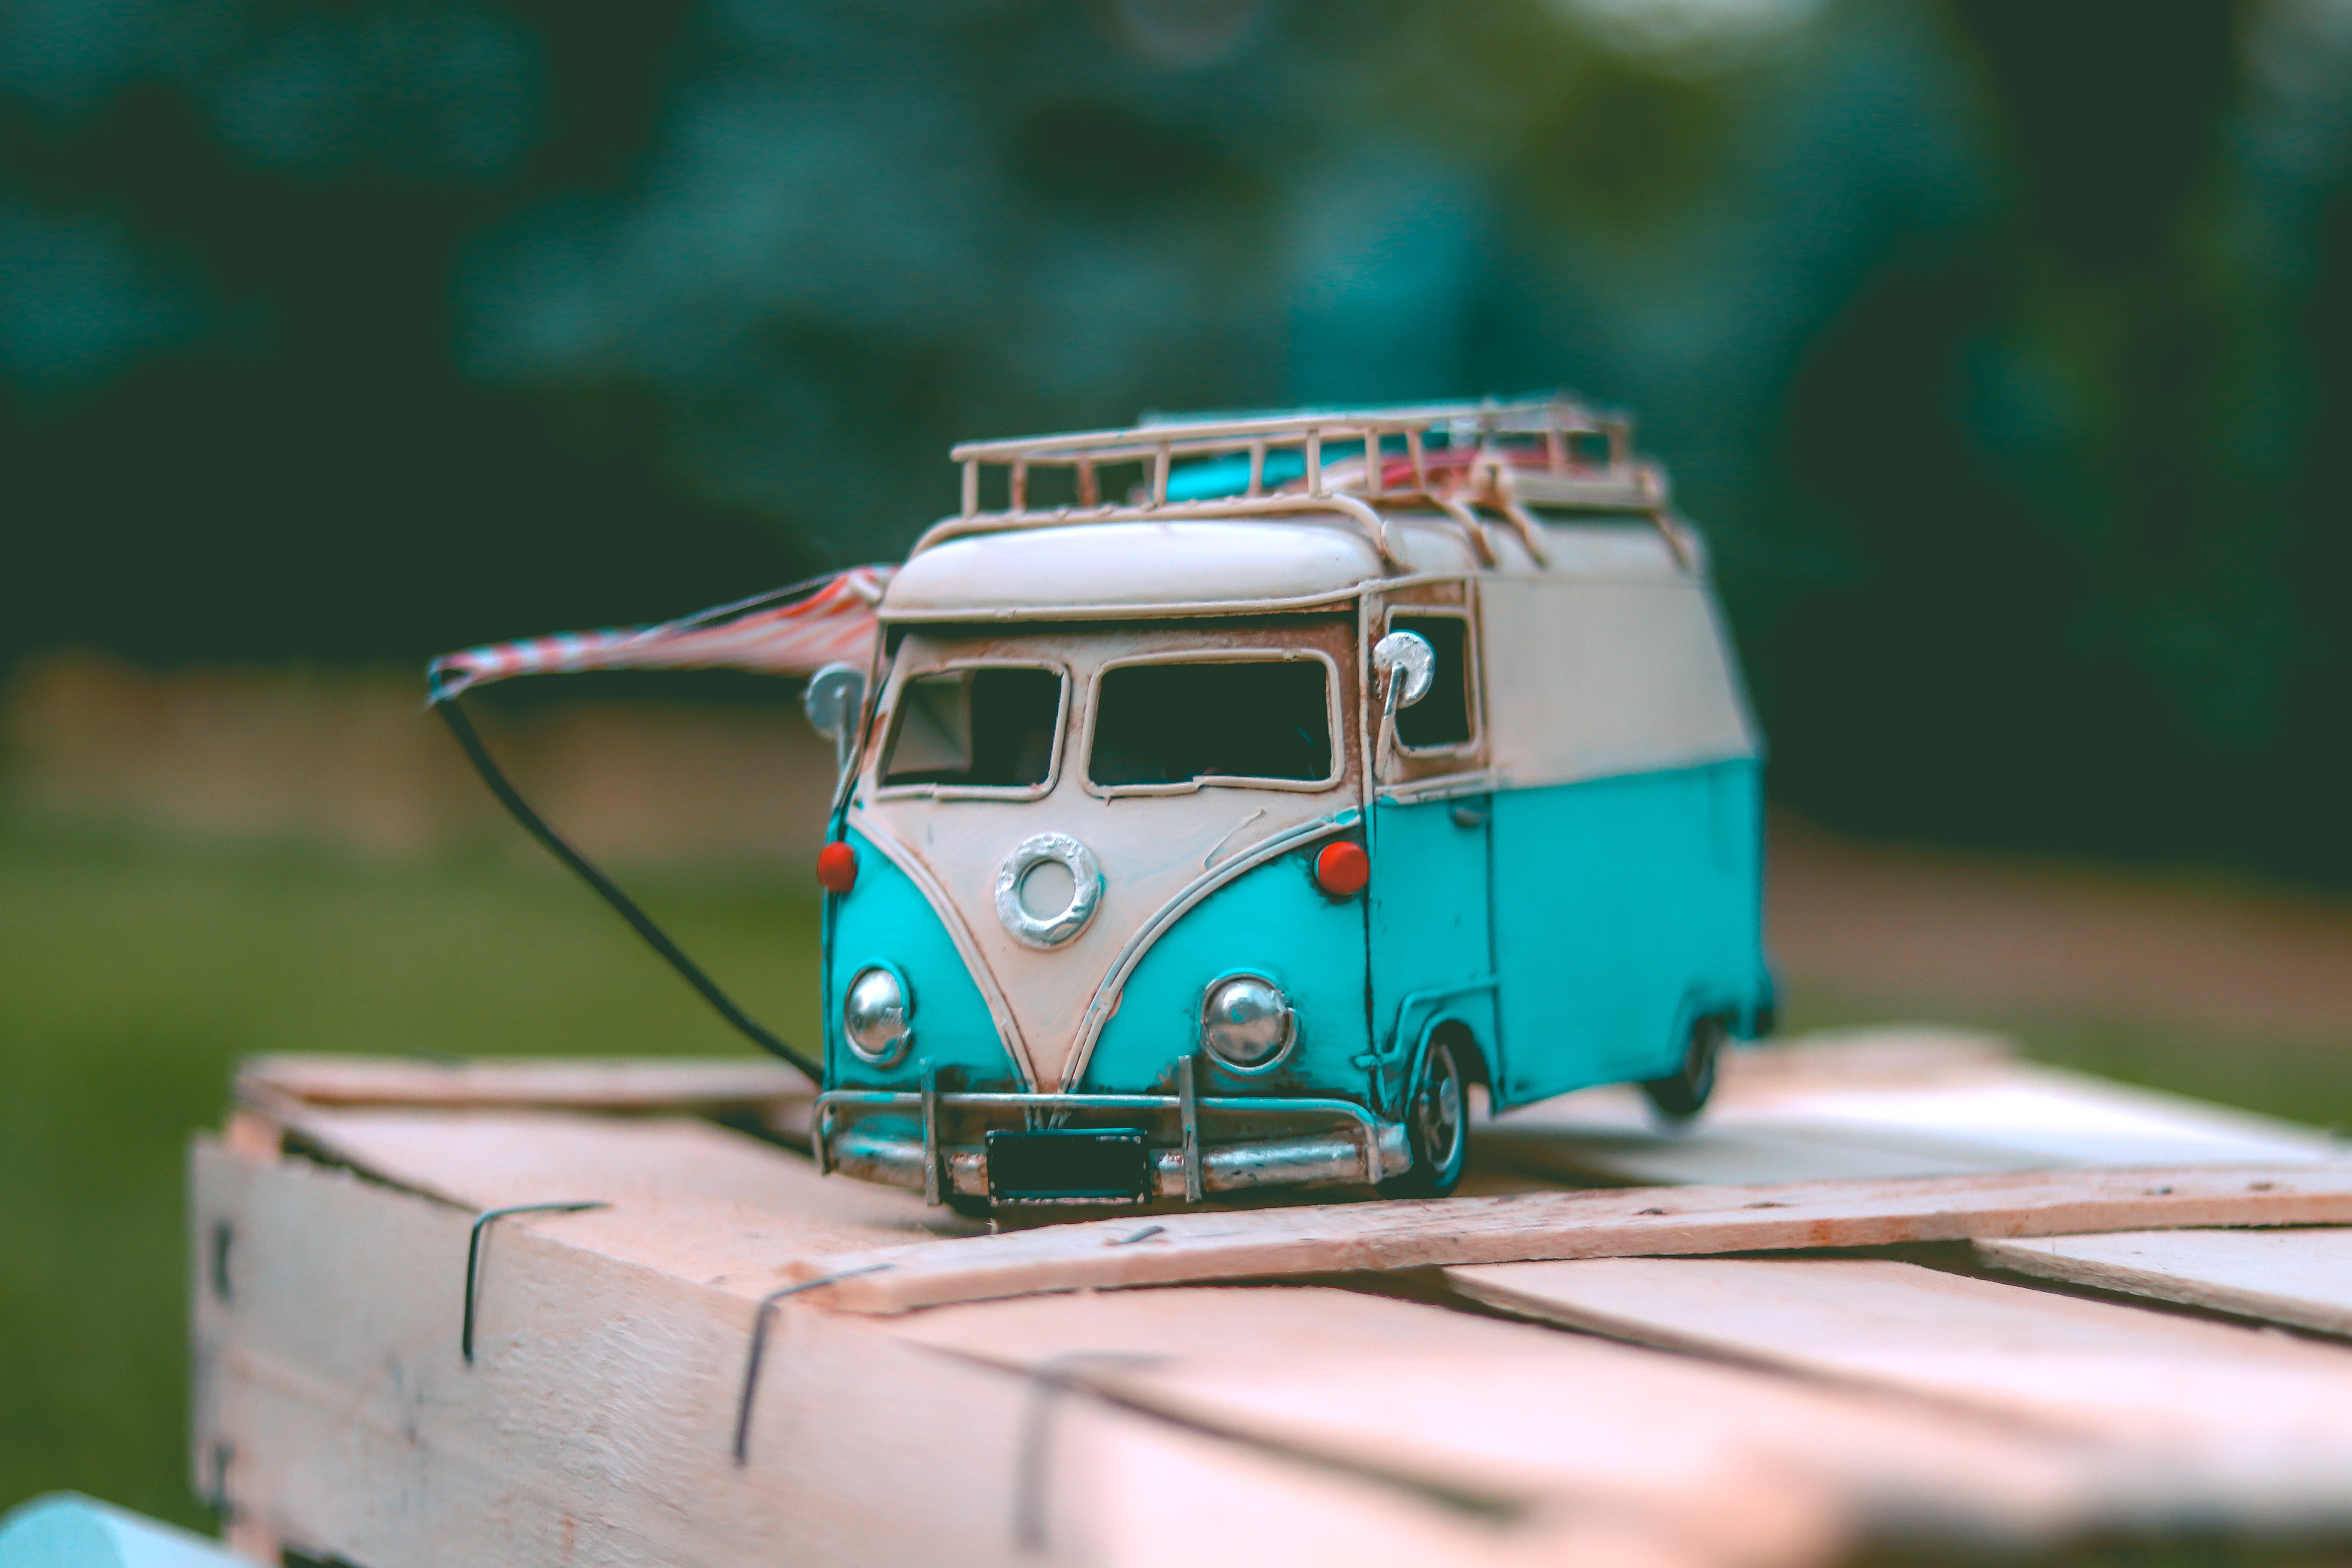
motor vehicle, toy vehicle, vehicle, green, model car, blue, transport, mode of transport, car, samba, scale model, van, turquoise, automotive design, automotive exterior, volkswagen type 2, truck, toy